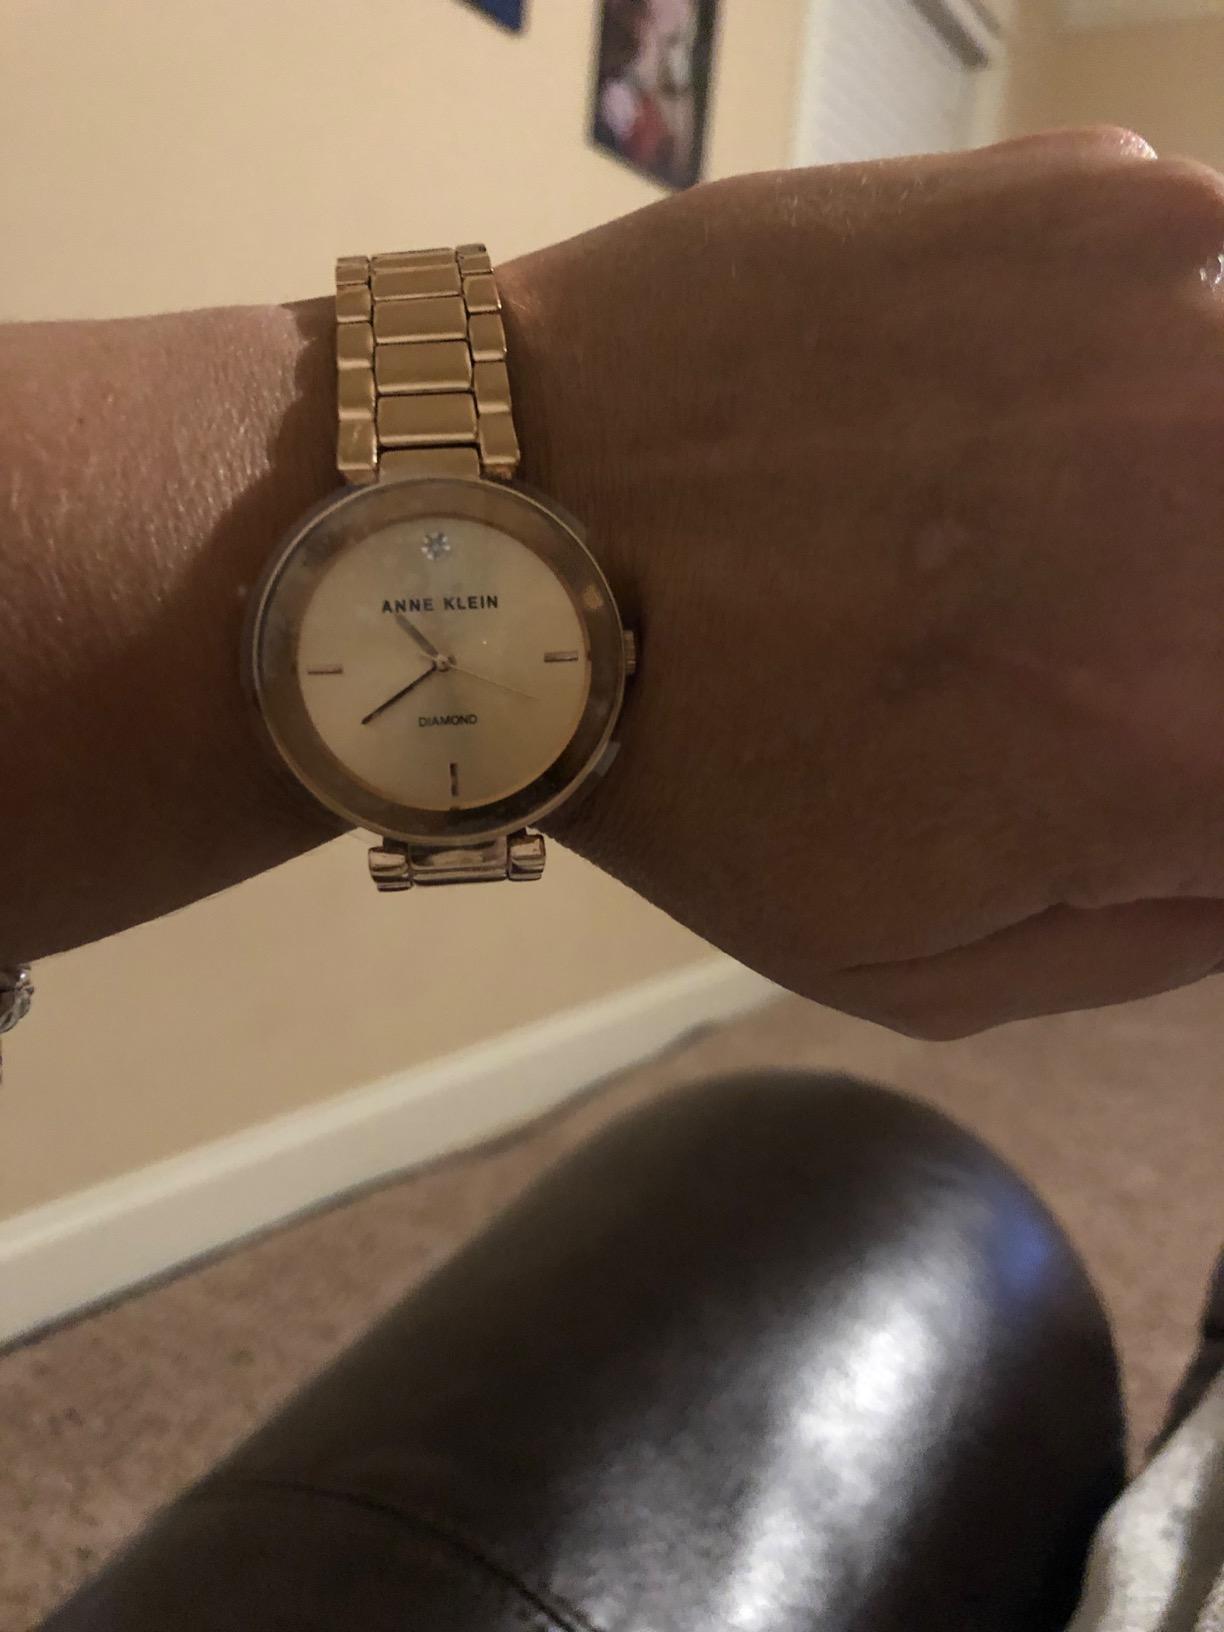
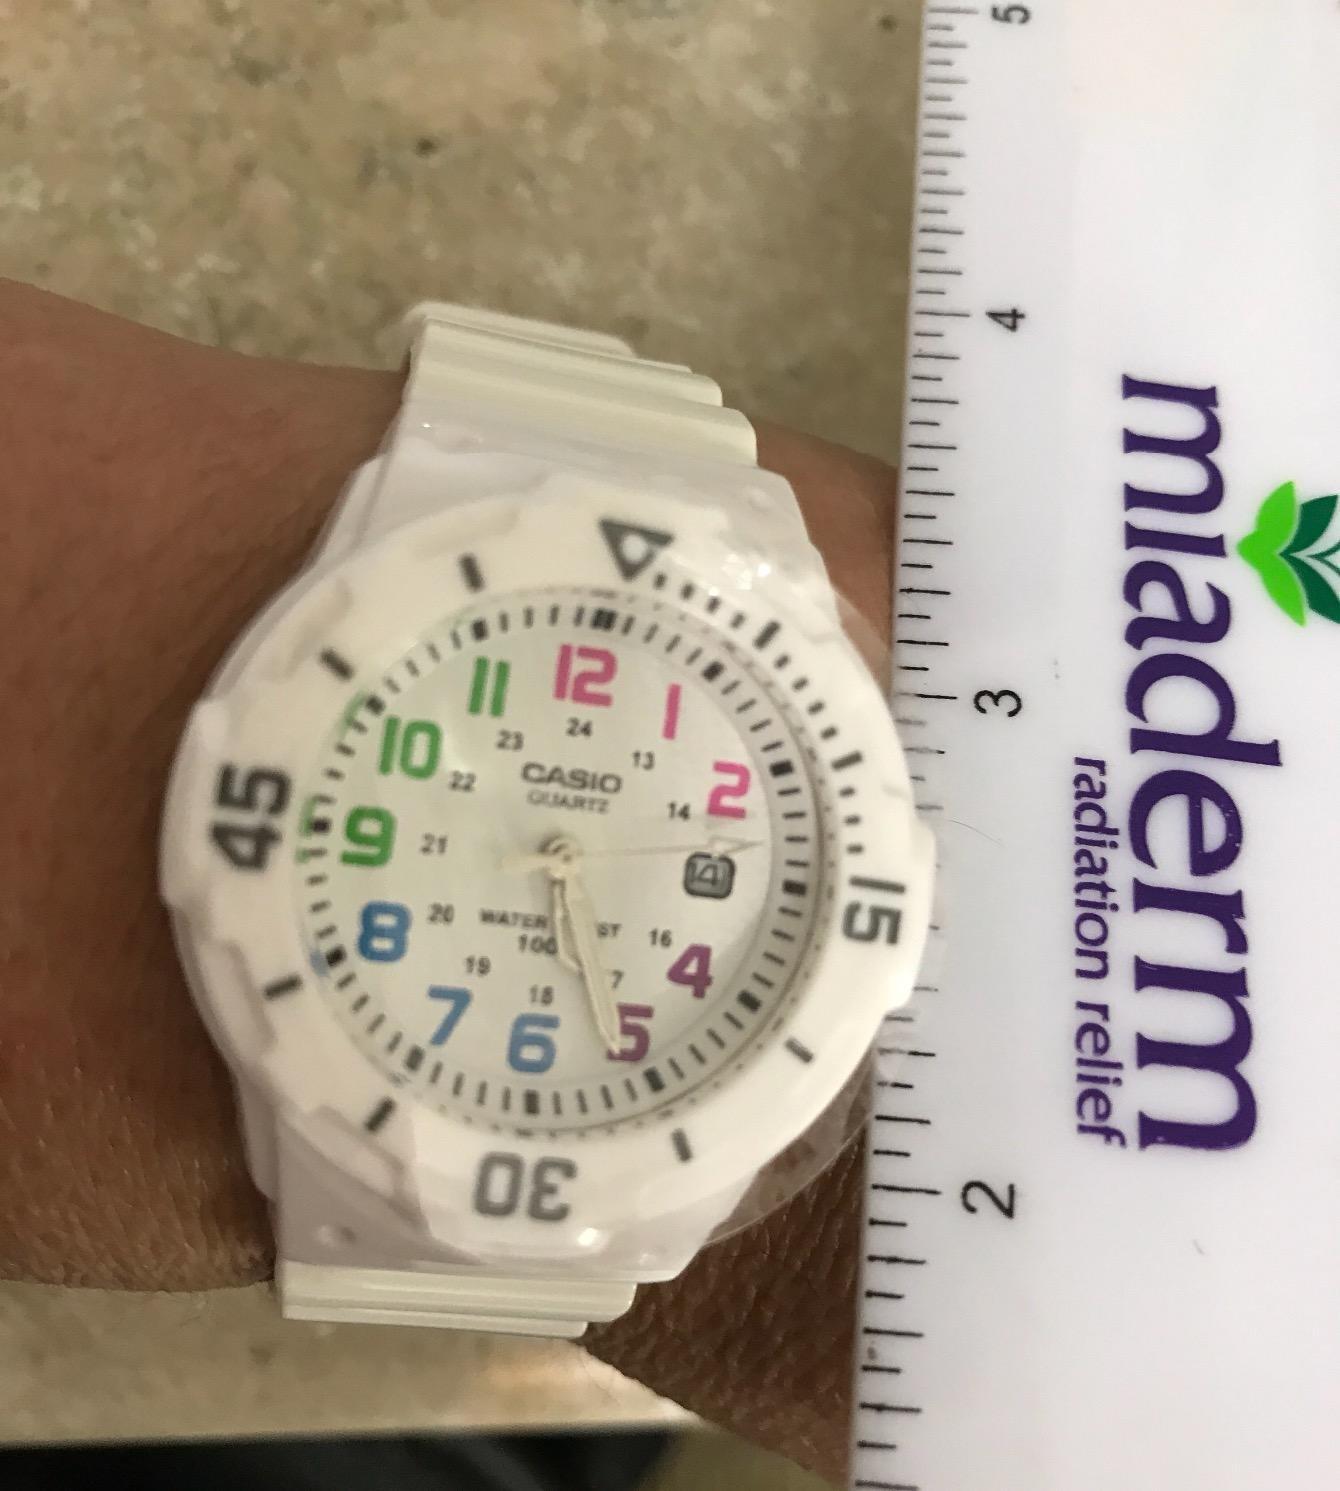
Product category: accessories_watch
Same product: no